Mahmud Begada

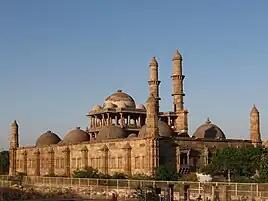
Jama Mosque, Champaner

In 1479, Mahmúd Sháh sent an army to ravage Champaner then held by Khichi Chauhan Rajputs which titled themselves as Raval. About this time, hearing that the neighbourhood was infested with robbers, he founded the city of Mehmúdábád (now Mahemdavad) on the banks of the Vatrak river, about eighteen miles south of Áhmedábád. Several monuments in Mahemdavad are credited to him including Bhammariyo Kuvo, a well; Chanda-Suraj No Mehal, a palace and Roza-Rozi.